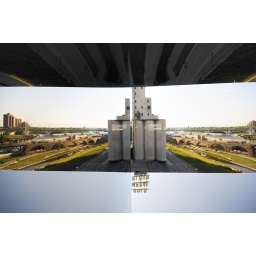
Guthrie Theater in Minneapolis. Mississippi river and Stonearch Bridge reflect in polished window openings.